Gothic sculpture

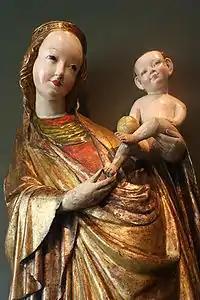
Anonymous: "Beautiful Virgin Mary from Krużlowa", Krakow, Poland. Polychrome wood, 1400.

But it would be misleading to assume that by this time naturalism represented a liberation from the dictates of the Church and a radical abolition of interest in the spirit, and sculpture, like the other arts, manifested a constant dualism, seeking a compromise formula between both extremes.